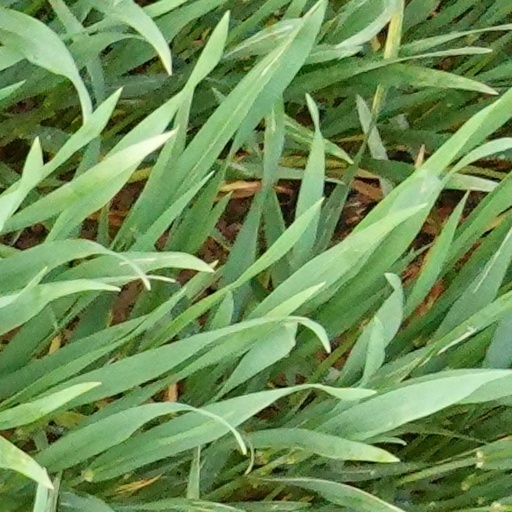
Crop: wheat